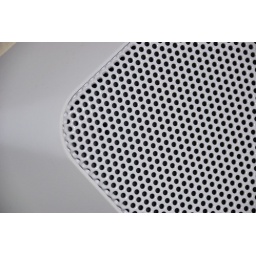
This is the corner of the in-wall subwoofer in my home theater system.